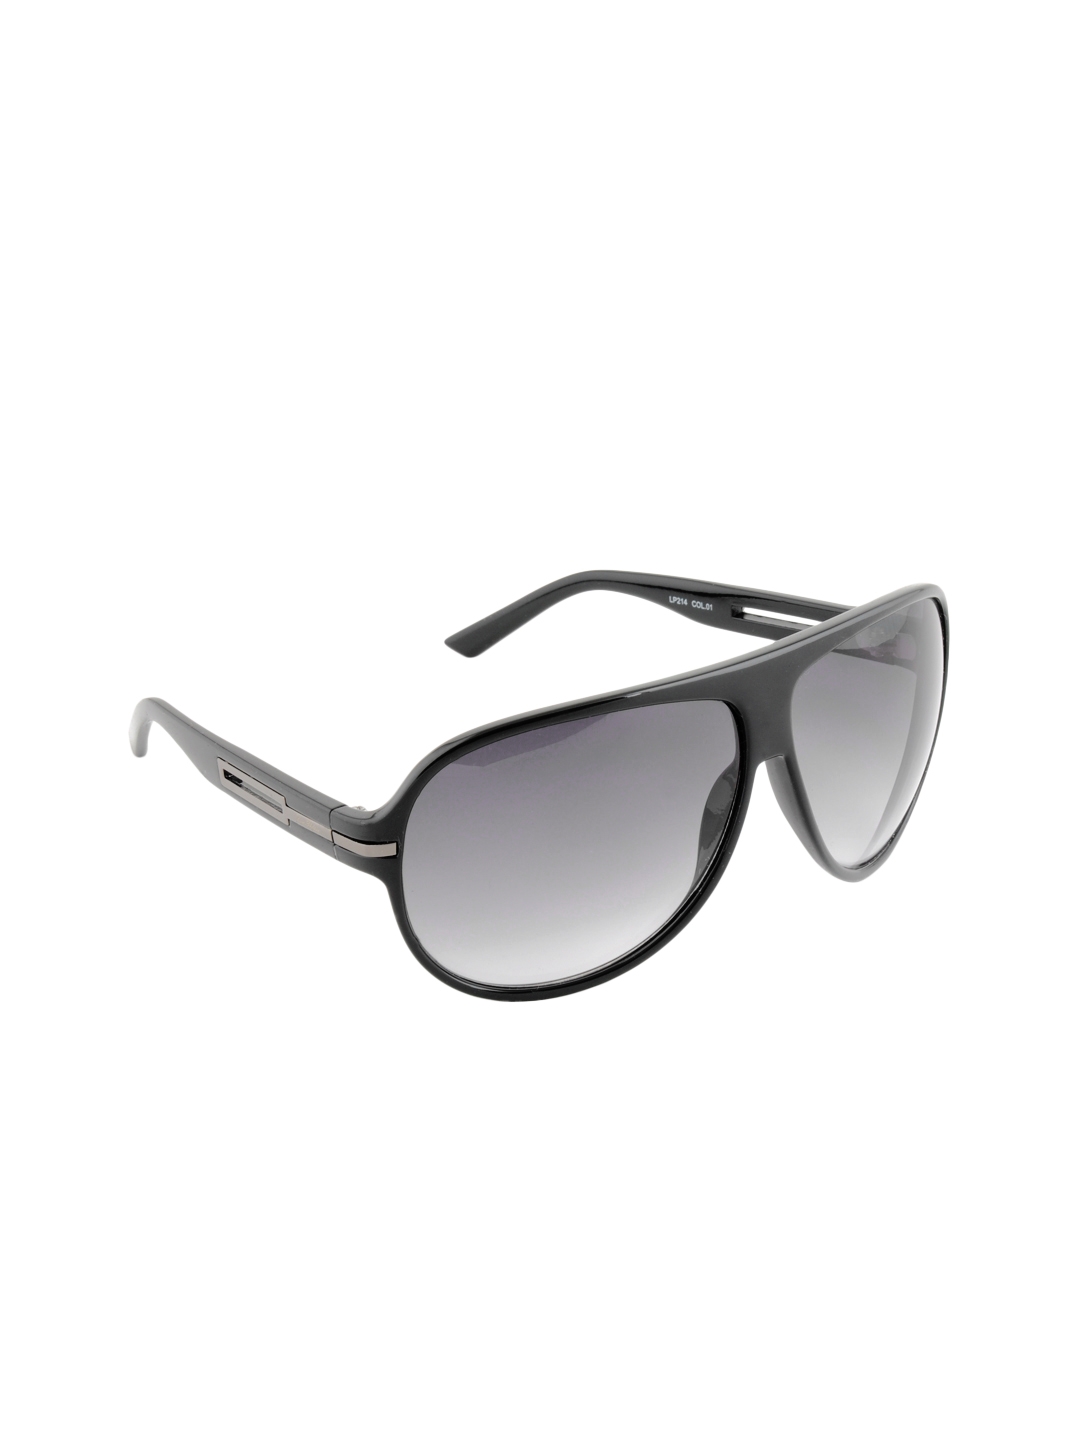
Louis Philippe Men Oversized Sunglasses LP214-C1
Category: Accessories / Eyewear / Sunglasses
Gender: Men
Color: Grey
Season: Winter 2016
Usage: Casual